Ten Commandments

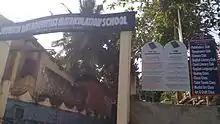
A Christian school in India displays the Ten Commandments.

The Mishna records that during the period of the Second Temple, the Ten Commandments were recited daily, before the reading of the Shema Yisrael (as preserved, for example, in the Nash Papyrus, a Hebrew manuscript fragment from 150 to 100 BC found in Egypt, containing a version of the Ten Commandments and the beginning of the Shema); but that this practice was abolished in the synagogues so as not to give ammunition to heretics who claimed that they were the only important part of Jewish law, or to dispel a claim by early Christians that "only" the Ten Commandments were handed down at Mount Sinai rather than the whole Torah.